Kummattikali

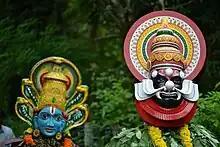

The costumes are a most interesting fact of Kummattikali. The dancers don a heavily painted colourful wooden mask depicting faces of Krishna, Narada, Kiratha, Darika, or hunters. These masks are usually made out of saprophyte, jack fruit tree, Alstonia scholaris, Hog Plum tree or the Coral tree.